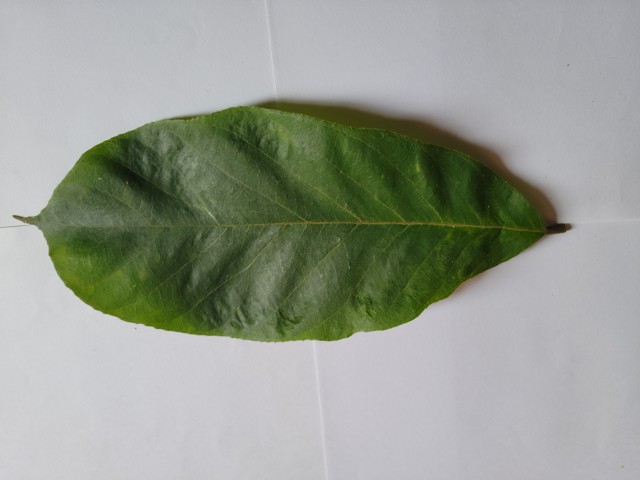
Plant: chapalish